Satake Yoshiatsu

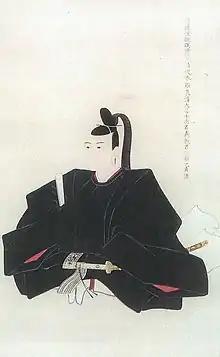
Satake Yoshiatsu, portrait at Tentoku-ji, Akita

was the 8th "daimyō" of Kubota Domain in Dewa Province, Japan (modern-day Akita Prefecture), and then 26th hereditary chieftain of the Satake clan. His courtesy title was "Ukyo-daifu" and "Jijū" and his Court rank was Junior Fourth Rank, Lower Grade. He was also founder of the "Akita ranga" school of Japanese painting and is more commonly known by his pen name, .